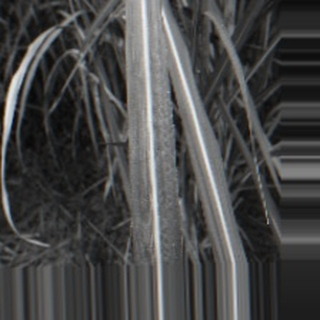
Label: sugarcane_bacterial_blight